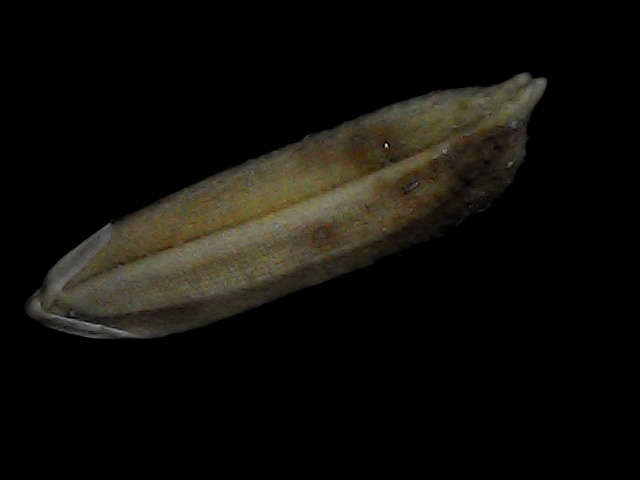
Rice variety: Bd87